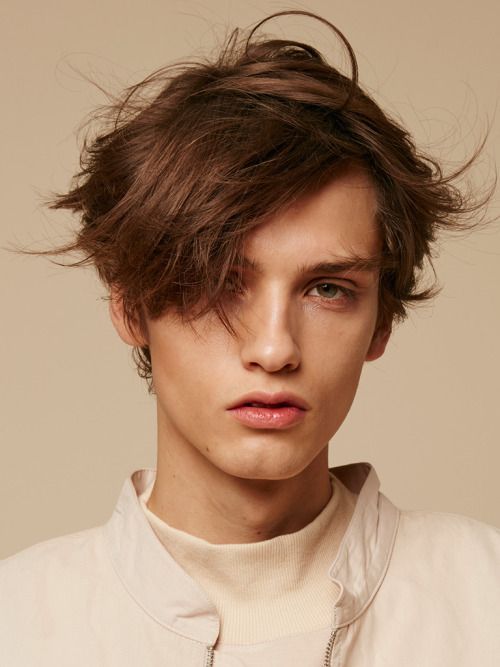
Portrait style: Real Portrait